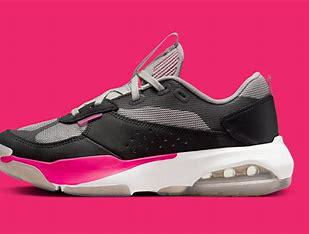
Brand: Jordan
Model: Air 200E